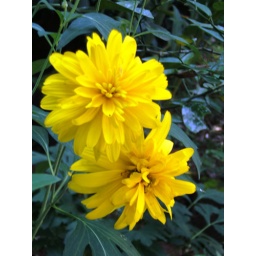
Siyak flowers can be seen in Sri Lanka. At once hundreds of flowers bloom in that same tree